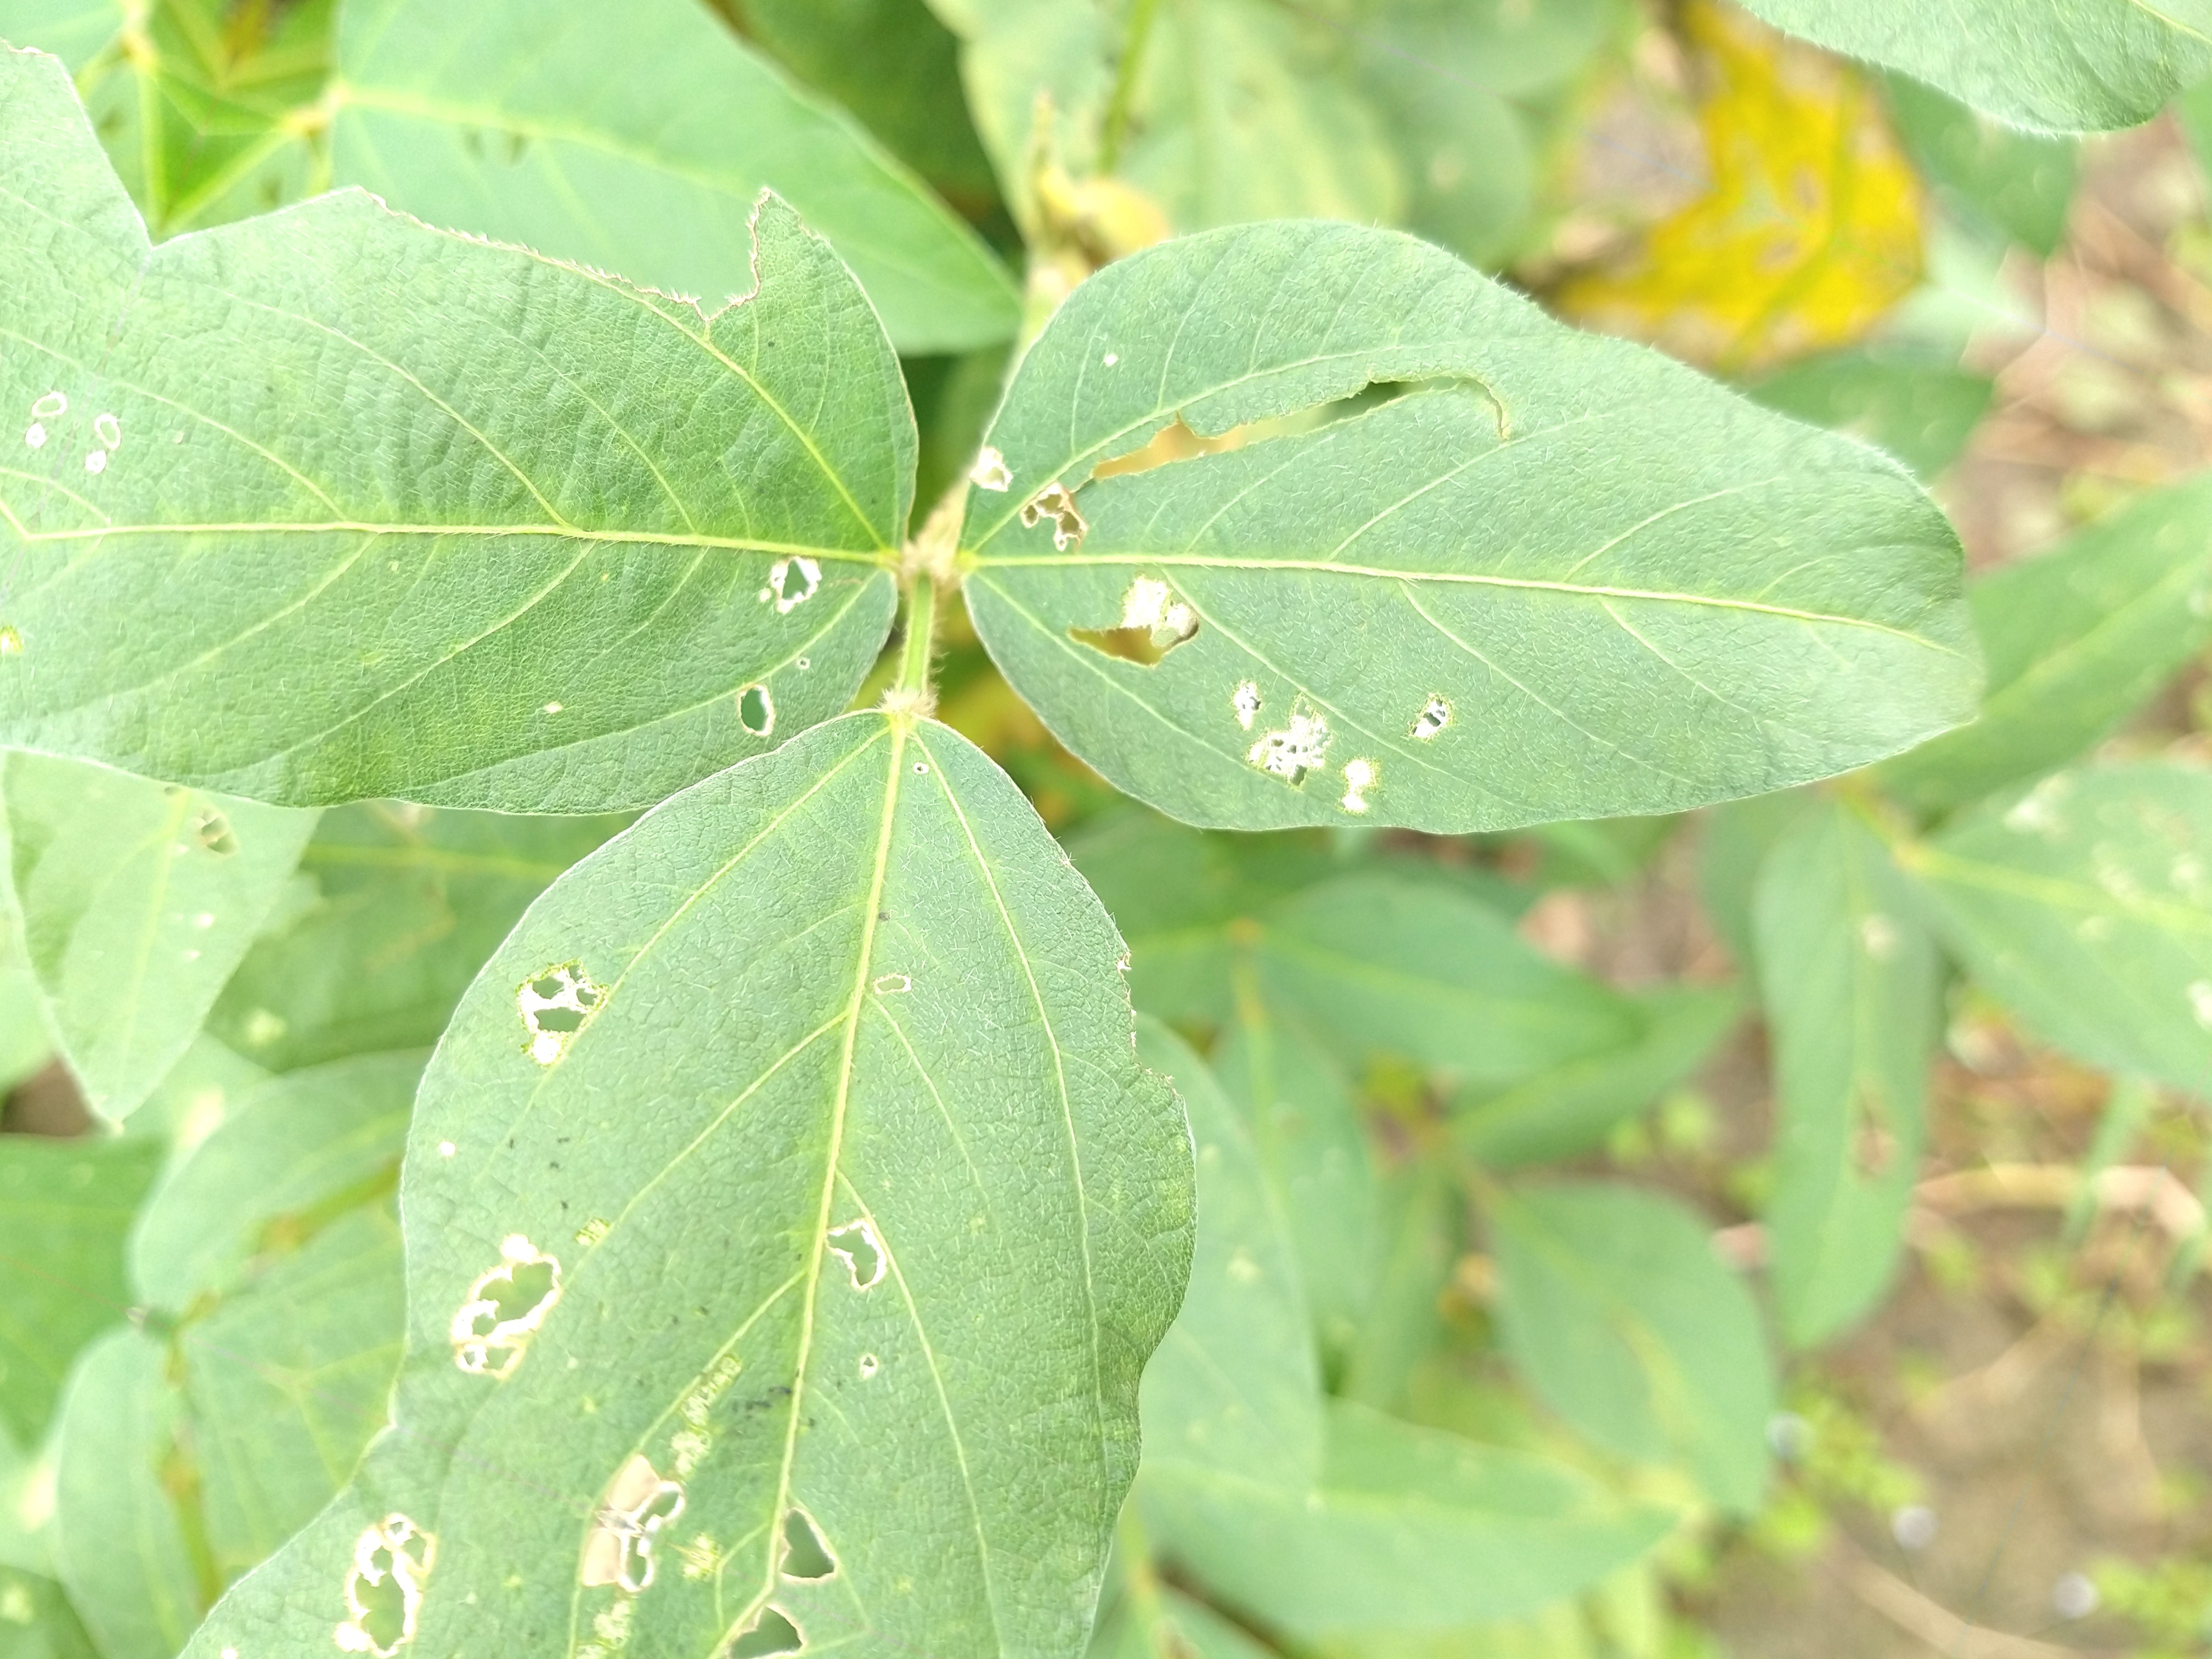
Label: Disease